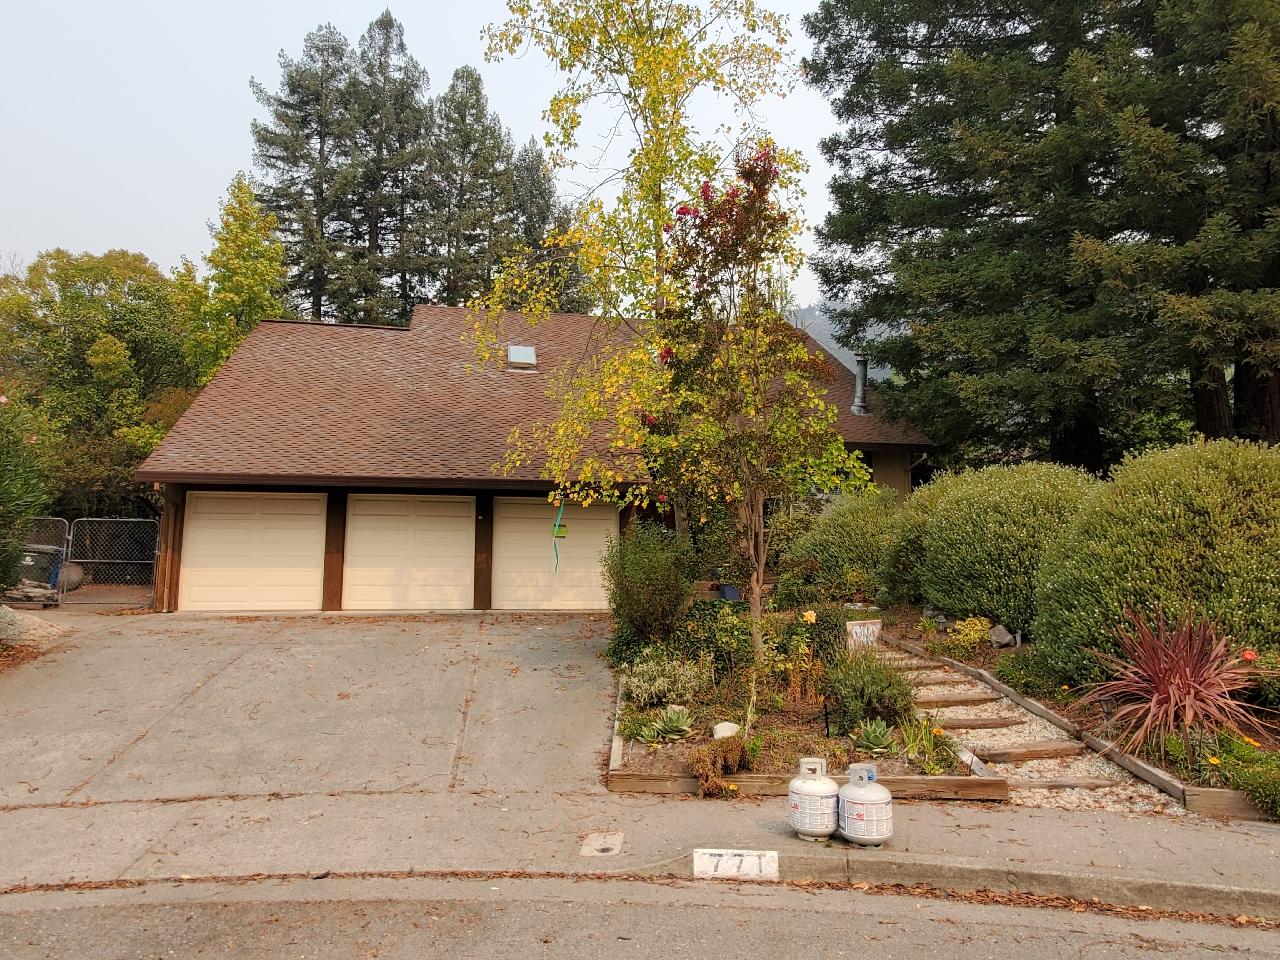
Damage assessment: no_damage